Jason Sendwe

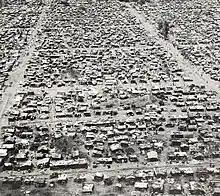
Élisabethville refugee camp for Baluba

In early 1963 Katanga was reintegrated into the Congo as multiple provinces and Tshombe agreed to cooperate with government officials. Sendwe vied for control of the region, leading to ethnic clashes in Jadotville in April in which approximately 74 people were killed. Nevertheless, he negotiated a deal with Tshombe's Minister of Interior, Godefroid Munongo, to allow for the return of the Baluba in the Élisabethville refugee camp to their homes. After Tshombe fled the country, Sendwe sought to extend his constituency beyond the Baluba to establish control over the whole of Katanga. He questioned the legality of the existence of North Katanga as a separate political entity and continued to push for the reunification of Katanga Province. However, his removal from the central government and the rejection of his unity proposal by the North Katanga Provincial Assembly forced him to relax his goals. On 18 May the "état d'exception" was retracted in Katanga and he was discharged from his post as Commissioner-General Extraordinaire.